Elisabeth Maier

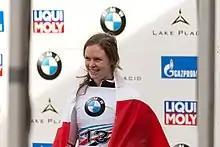
At the 2017/2018 World Cup race in Lake Placid

Elisabeth Vathje (born March 17, 1994, in Calgary, Alberta) is a retired Canadian skeleton racer. In 2008, she was encouraged to try sliding sports by her father, who had shared an airplane trip with members of the Canadian luge team, but as a 14-year-old, she was too young to train bobsleigh, so she tried out for skeleton instead. She used a Bromley sled. Vathje was named one of the three women to represent Canada in skeleton at the 2018 Winter Olympics in Pyeongchang after finishing third in the World Cup season standings for 2017–18. She retired in 2022 after being left off the Canadian team for the 2021–22 season.